Yas Island

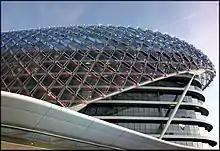
The outline architecture of the W Abu Dhabi, a five star hotel located on the Yas Marina and the first hotel in world to be built over an F1 race circuit

The du Arena (formerly known as the "Yas Arena" until June 2012) is a large open-air concert venue located in Yas Bay. The venue opened in 2009, depending on configuration, the venue can hold up to 35,000.